Barry Black

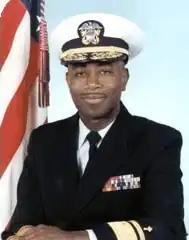
Rear Adm. Barry C. Black, chief of chaplains of the U.S. Navy

On June 27, 2003, Black was chosen as the 62nd chaplain of the U.S. Senate. He began the job on July 7, 2003. Black has the longest consecutive tenure among Senate chaplains.